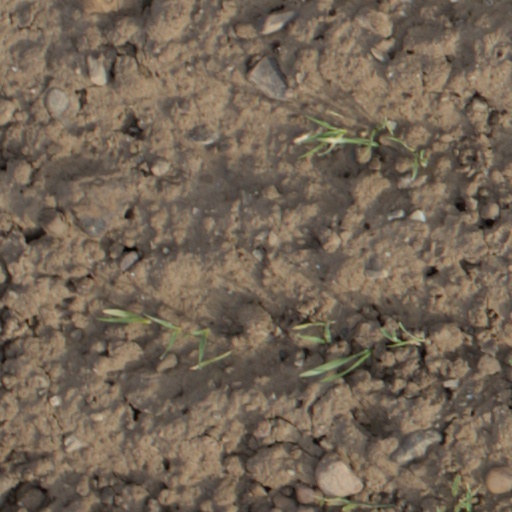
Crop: wheat